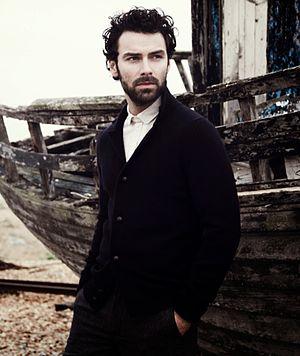
Aidan Turner est un acteur irlandais, né le 19 juin 1983 à Dublin.